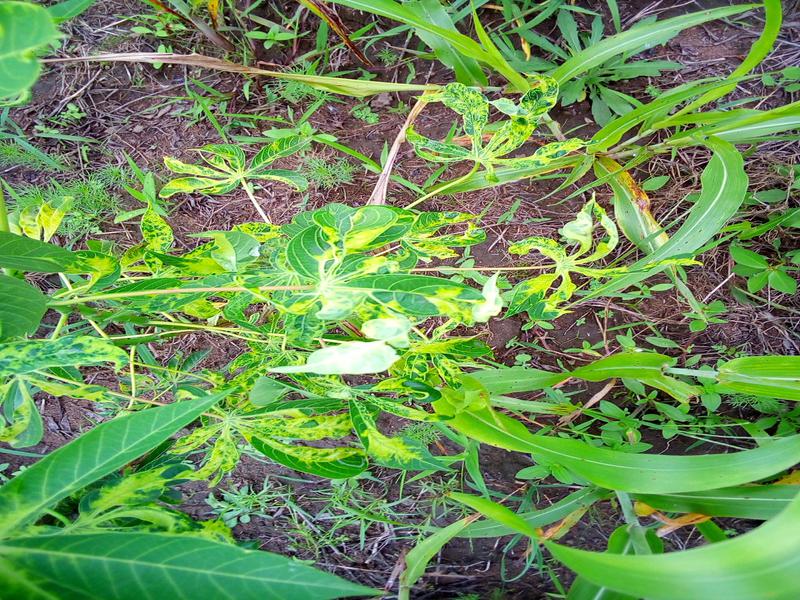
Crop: cassava
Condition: mosaic_disease